Capuchin monkey

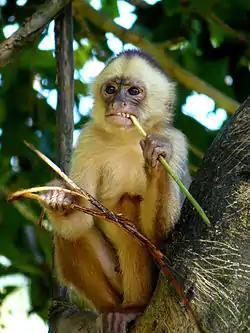
White-fronted capuchin ("Cebus albifrons")

The capuchin monkey feeds on a vast range of food types, and is more varied than other monkeys in the family Cebidae. They are omnivores, and consume a variety of plant parts such as leaves, flower and fruit, seeds, pith, woody tissue, sugarcane, bulb, and exudates, as well as arthropods, molluscs, a variety of vertebrates, and even primates. Recent findings of old stone tools in Capuchin habitats have suggested that recently the Capuchins have switched from small nuts, such as cashews, to larger and harder nuts. Capuchins have also been observed to be particularly good at catching frogs. They are characterized as innovative and extreme foragers because of their ability to acquire sustenance from a wide collection of unlikely food, which may assure their survival in habitats with extreme food limitation. Capuchins living near water will also eat crabs and shellfish by cracking their shells with stones.